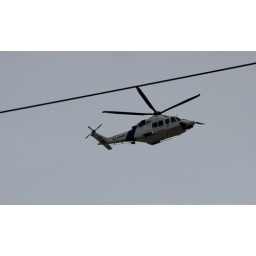
Flying over before Obama's train came by. Taken behind my house in Newark Delaware